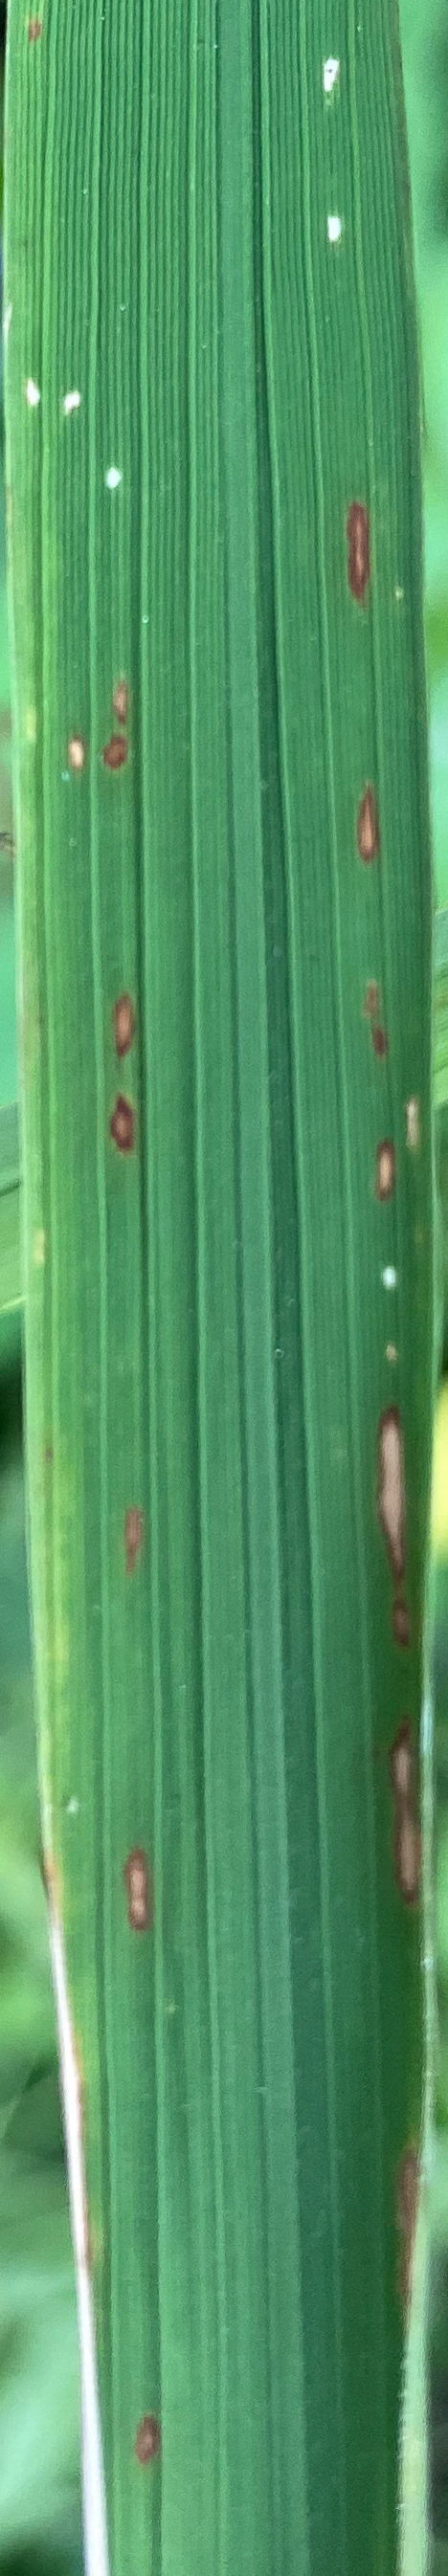
Nhãn: K